Mado (food company)

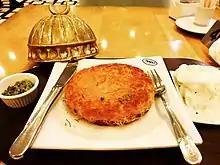
Turkish kanafeh at a MADO

MADO is a Turkish ice cream and pastry brand that has about 300 outlets in Turkey and 22 other countries around the world. The brand gets its name from two words: "Maraş", the former name of the city where the firm is originated; and "Dondurma", the Turkish sort of ice-cream.